NLF and PAVN logistics and equipment

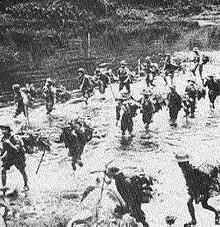
Infiltrators on the move in Laos down the Ho Chi Minh Trail

Dispersal of assets and pre-positioning of material. The hub of the North Vietnamese material distribution was Hanoi with its numerous railheads, bridges and major roads. Much of Hanoi however, along with other key port areas such as Haiphong, were off-limits to US air attack until late in the American war. During the bombing campaign over the north, facilities and installations were widely dispersed and concealed. Some 2,000 imported generators provided essential power, and oil and gas were shuttled ashore on small craft from Soviet ships and stored in thousands of small 55-gallon drums throughout the countryside, alongside roads and in rice paddies. A massive number of civilians were also evacuated to the countryside from the urban areas, along with factories and machine shops. Population was also dispersed with massive movement of civilians out of major cities like Hanoi, into the countryside. Prepositioning was essential to PAVN tactics. Every few miles stockpiles of tools and material were positioned, both on the Ho Chi Minh Trail and on key transportation routes within North Vietnam. Ready-reaction labor units were also held in various areas, deploying for action to repair bomb damage. Action units sometimes helped with supply movement, such as floating 55-gallon drums of fuel down waterways – a crude yet sometimes effective method of moving such material in bulk. Soviet ships also aided dispersal by bringing in fuel and other material already pre-packed in drums, offloaded on to barges for quick distribution, with the ships themselves off-limits to US air attack.